Technische Hochschule OWL

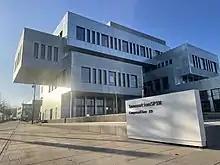
The new central place of the Innovation Campus Lemgo (Dez. 2022)

Because of its location in the heart of the German Mittelstand and its research strength in the profile areas, the TH OWL sees itself as a partner of medium-sized businesses and society. Together with other actors from science and industry, special infrastructures for research and research-based technology and knowledge transfer have been created at the Innovation Campus in Lemgo in recent years.